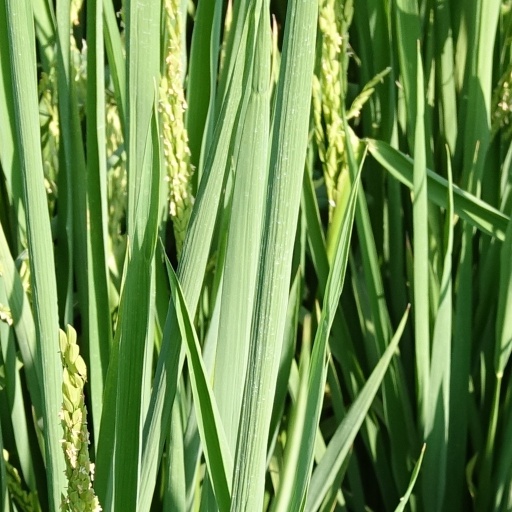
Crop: rice